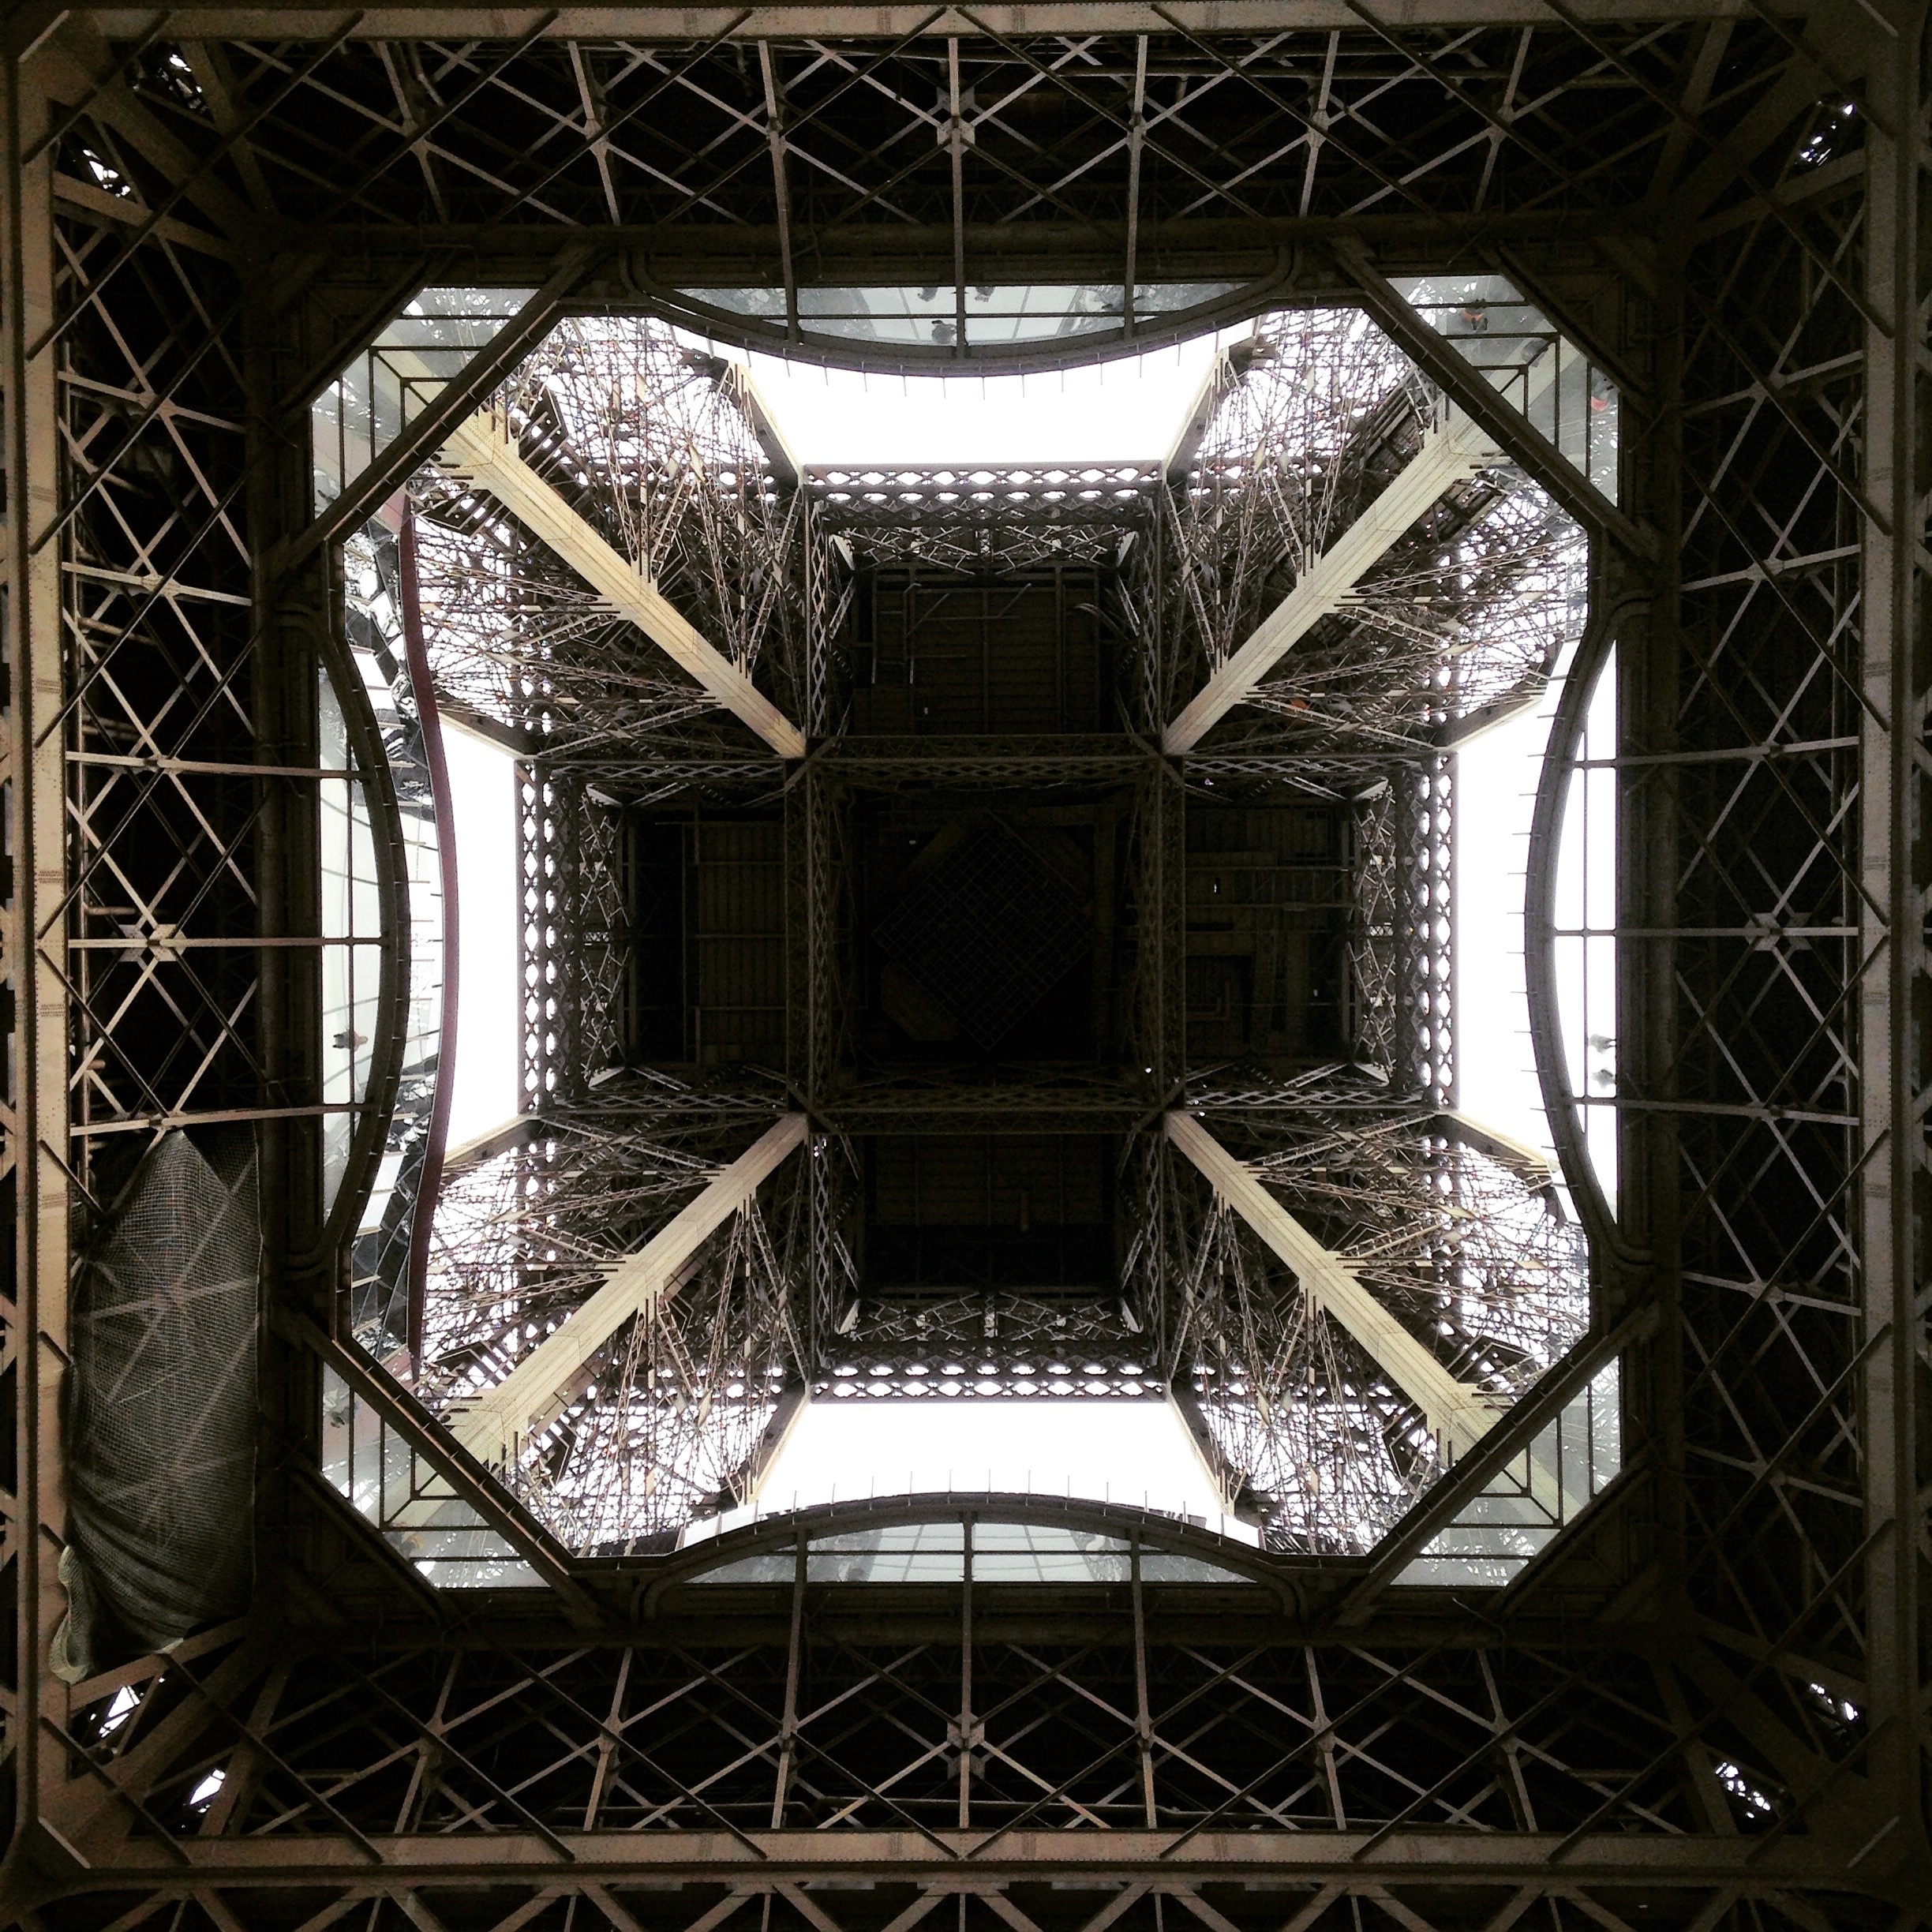
architecture, window, building, city, eiffel tower, paris, urban, monument, vacation, tourist, travel, steel, france, europe, construction, tower, metal, attraction, tourism, lighting, majestic, capital, place, french, engineering, tourists, culture, picture frame, famous, historical, eifel, landmarks